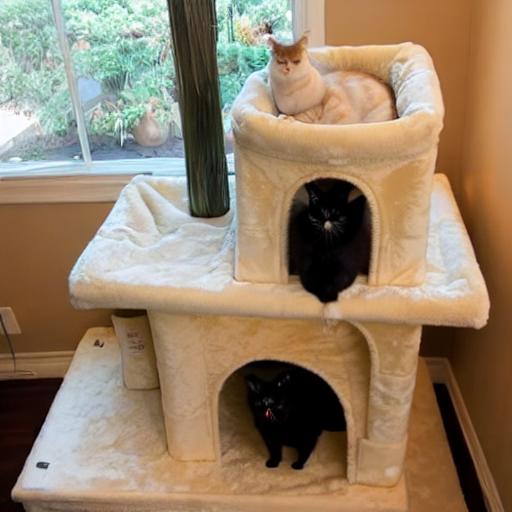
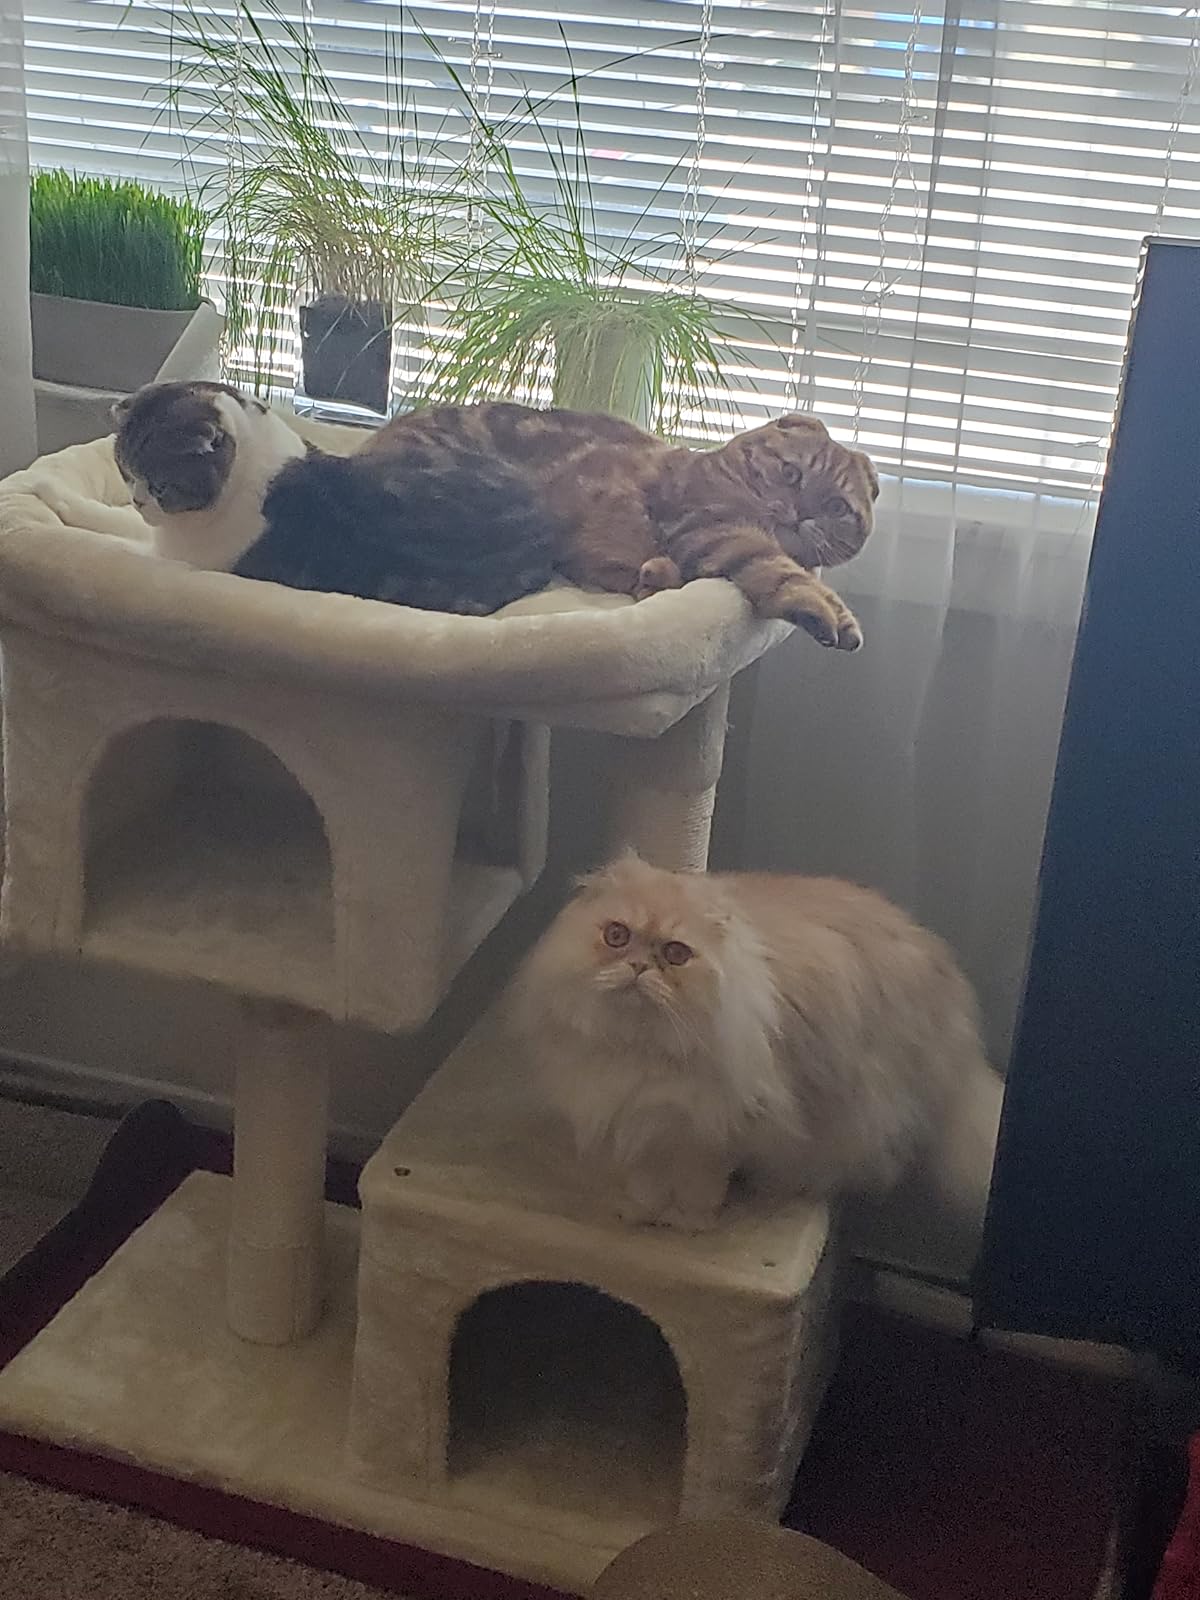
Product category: items_cat tree
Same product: no